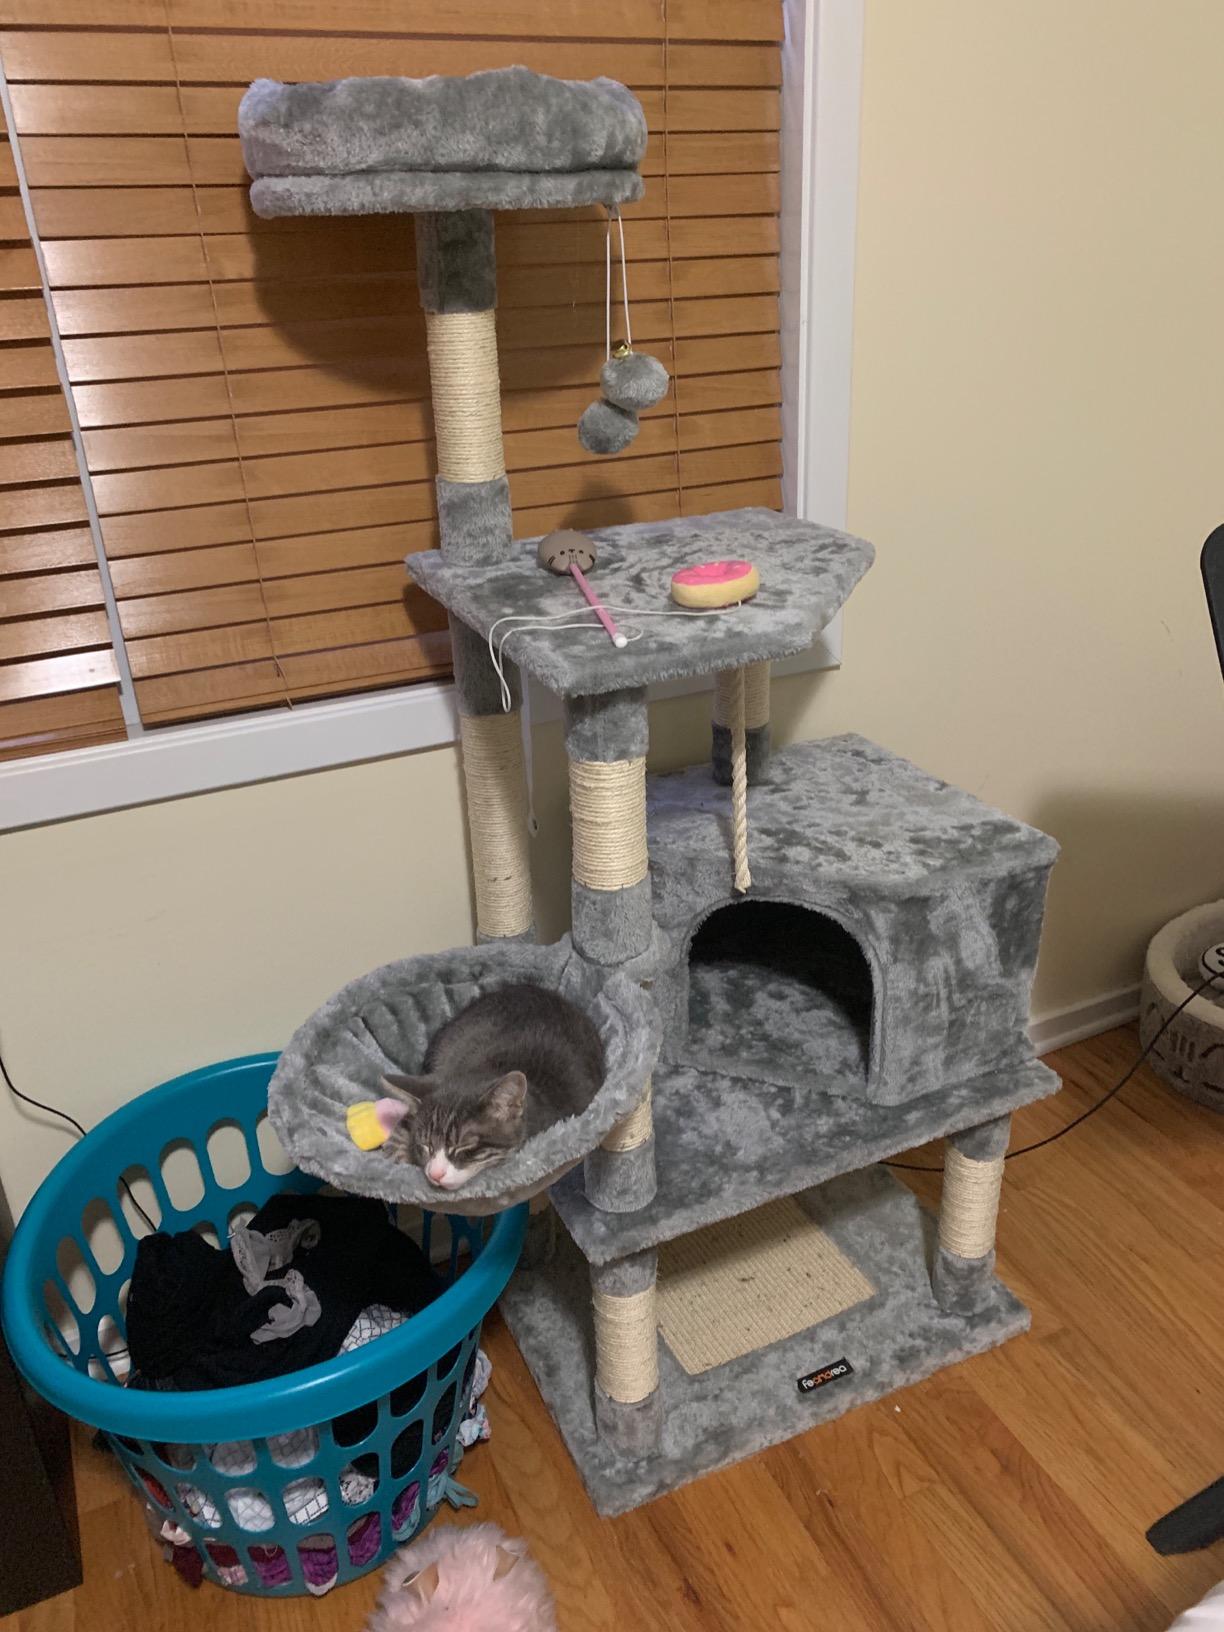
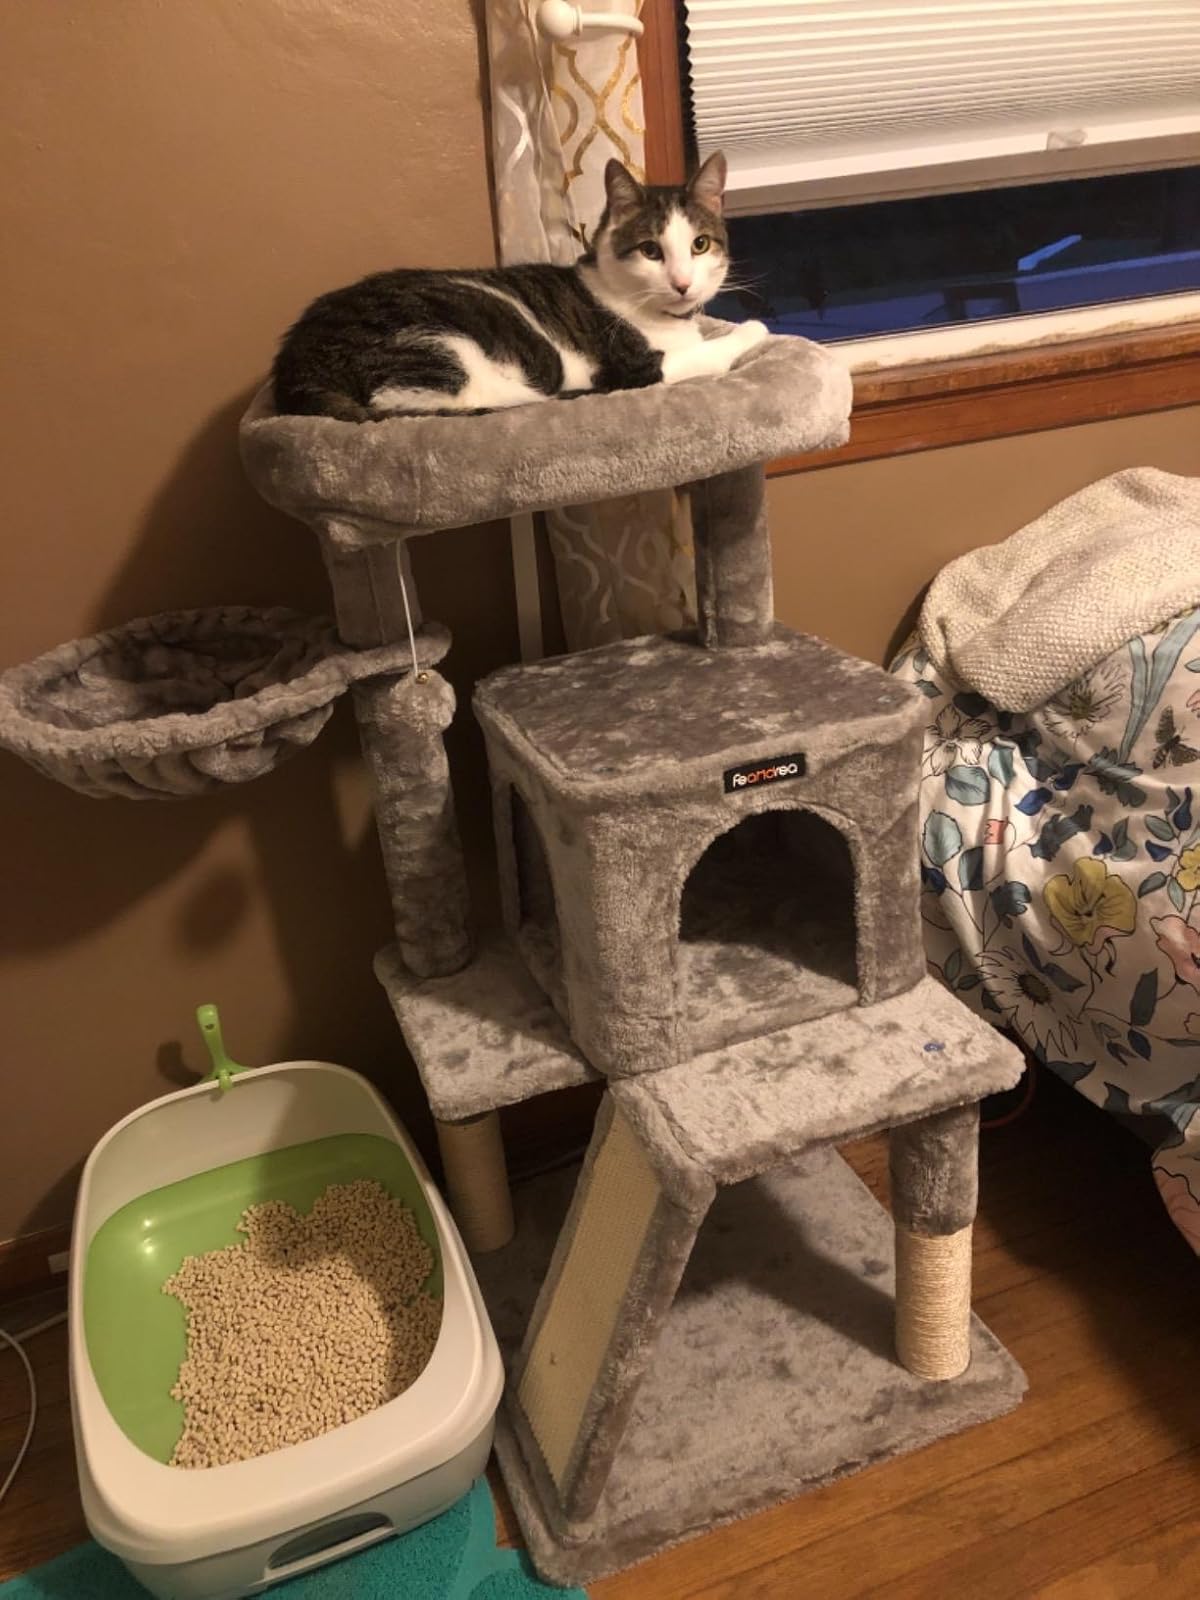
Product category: items_cat tree
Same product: no